Eric Records

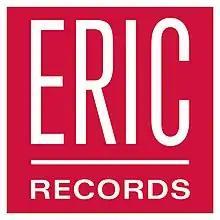
Logo of Eric Records

Eric Records is an American record company that produced singles from 1968 to 1996, mainly with reissues of successful oldies, continuing today with compact disc compilations.